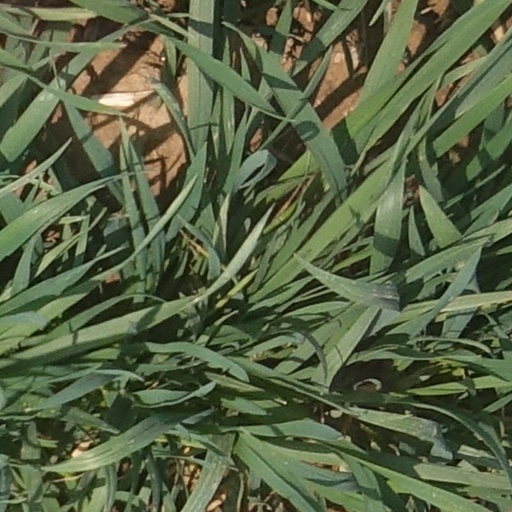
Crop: wheat